Hans von Kulmbach

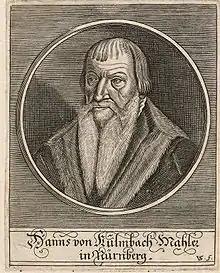
Portrait of Hans von Kulmbach

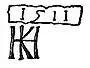
Signature from 1511

Hans Suess, known as Hans von Kulmbach (1480 in Kulmbach, Franconia – prior to 3 December 1522 in Nuremberg), was a German artist active in Poland. Hans von Kulmbach was the artist who created the Kraków St John's Altar.